Virginia Randolph Cary

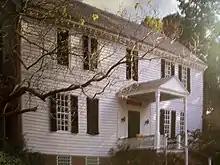
Tuckahoe plantation, the home of her parents, Thomas Mann Randolph Sr. and Ann Cary Randolph

Virginia Randolph Cary was born on January 30, 1786, most likely in Goochland County, Virginia, at Tuckahoe, the plantation owned by her parents. Her twelve sisters and brothers included Mary Randolph (1762–1828), author of the influential cookbook "The Virginia House-Wife" (1824), and Thomas Mann Randolph, Jr. (1768–1828), who served in the United States House of Representatives from 1803 to 1807 and as Governor of Virginia from 1819 to 1822.